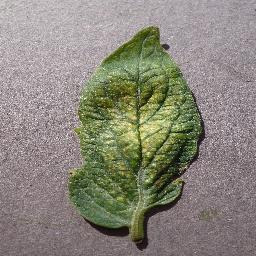
Label: Tomato___Spider_mites Two-spotted_spider_mite